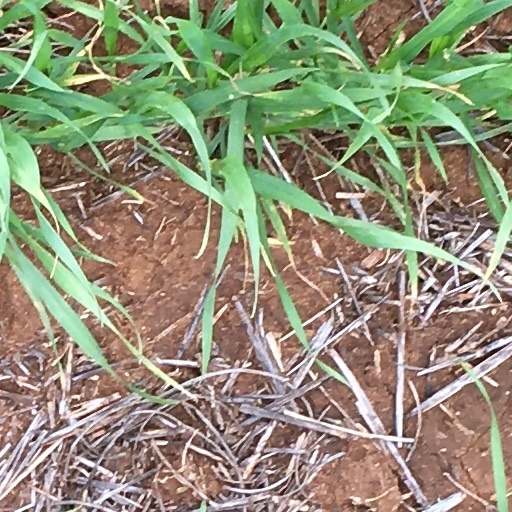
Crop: wheat